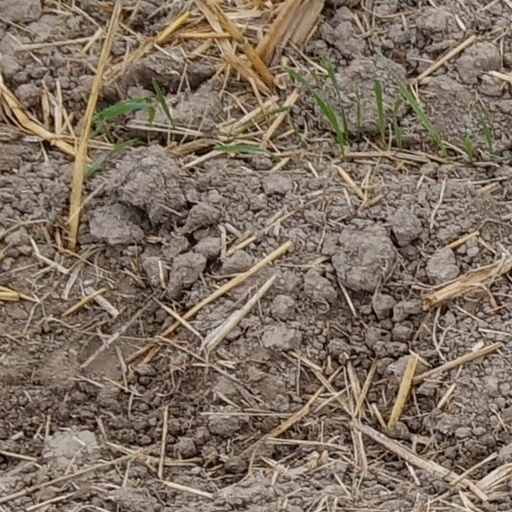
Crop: wheat